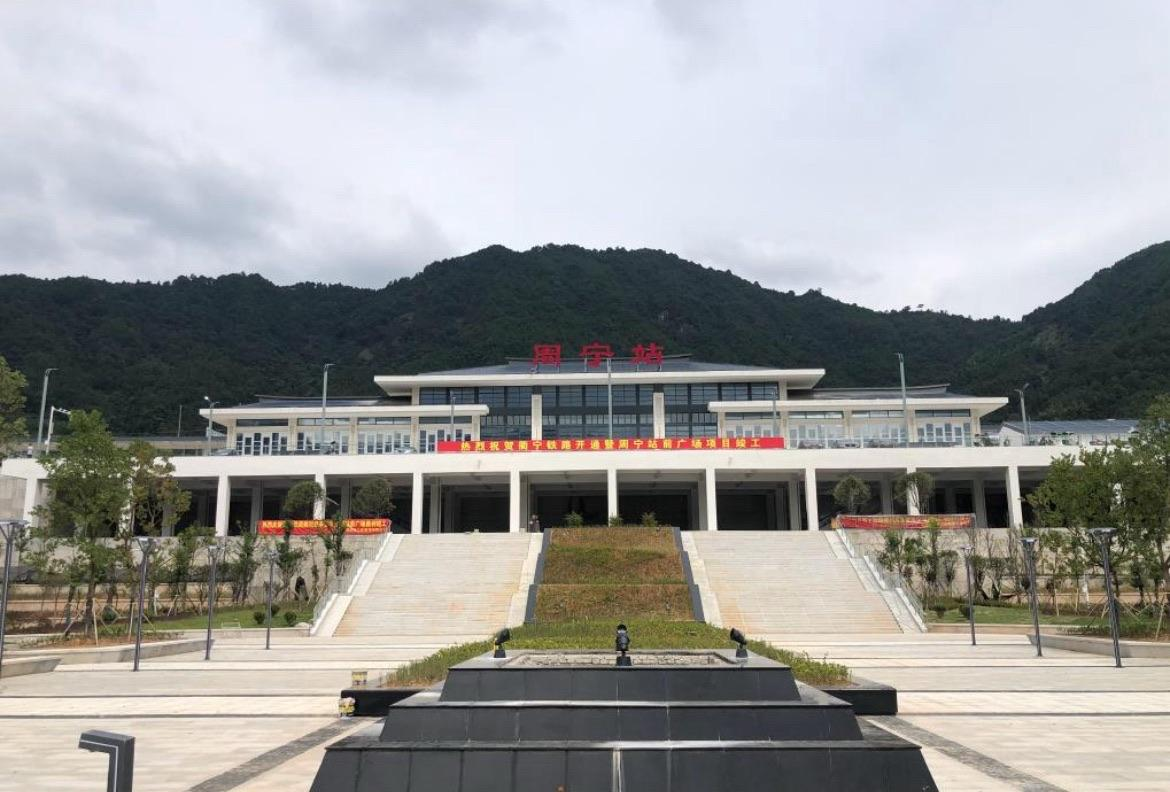
地标名称：周宁站
所在城市：宁德市·周宁县